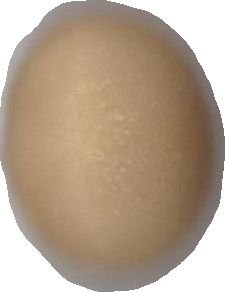
Variety: Grobogan